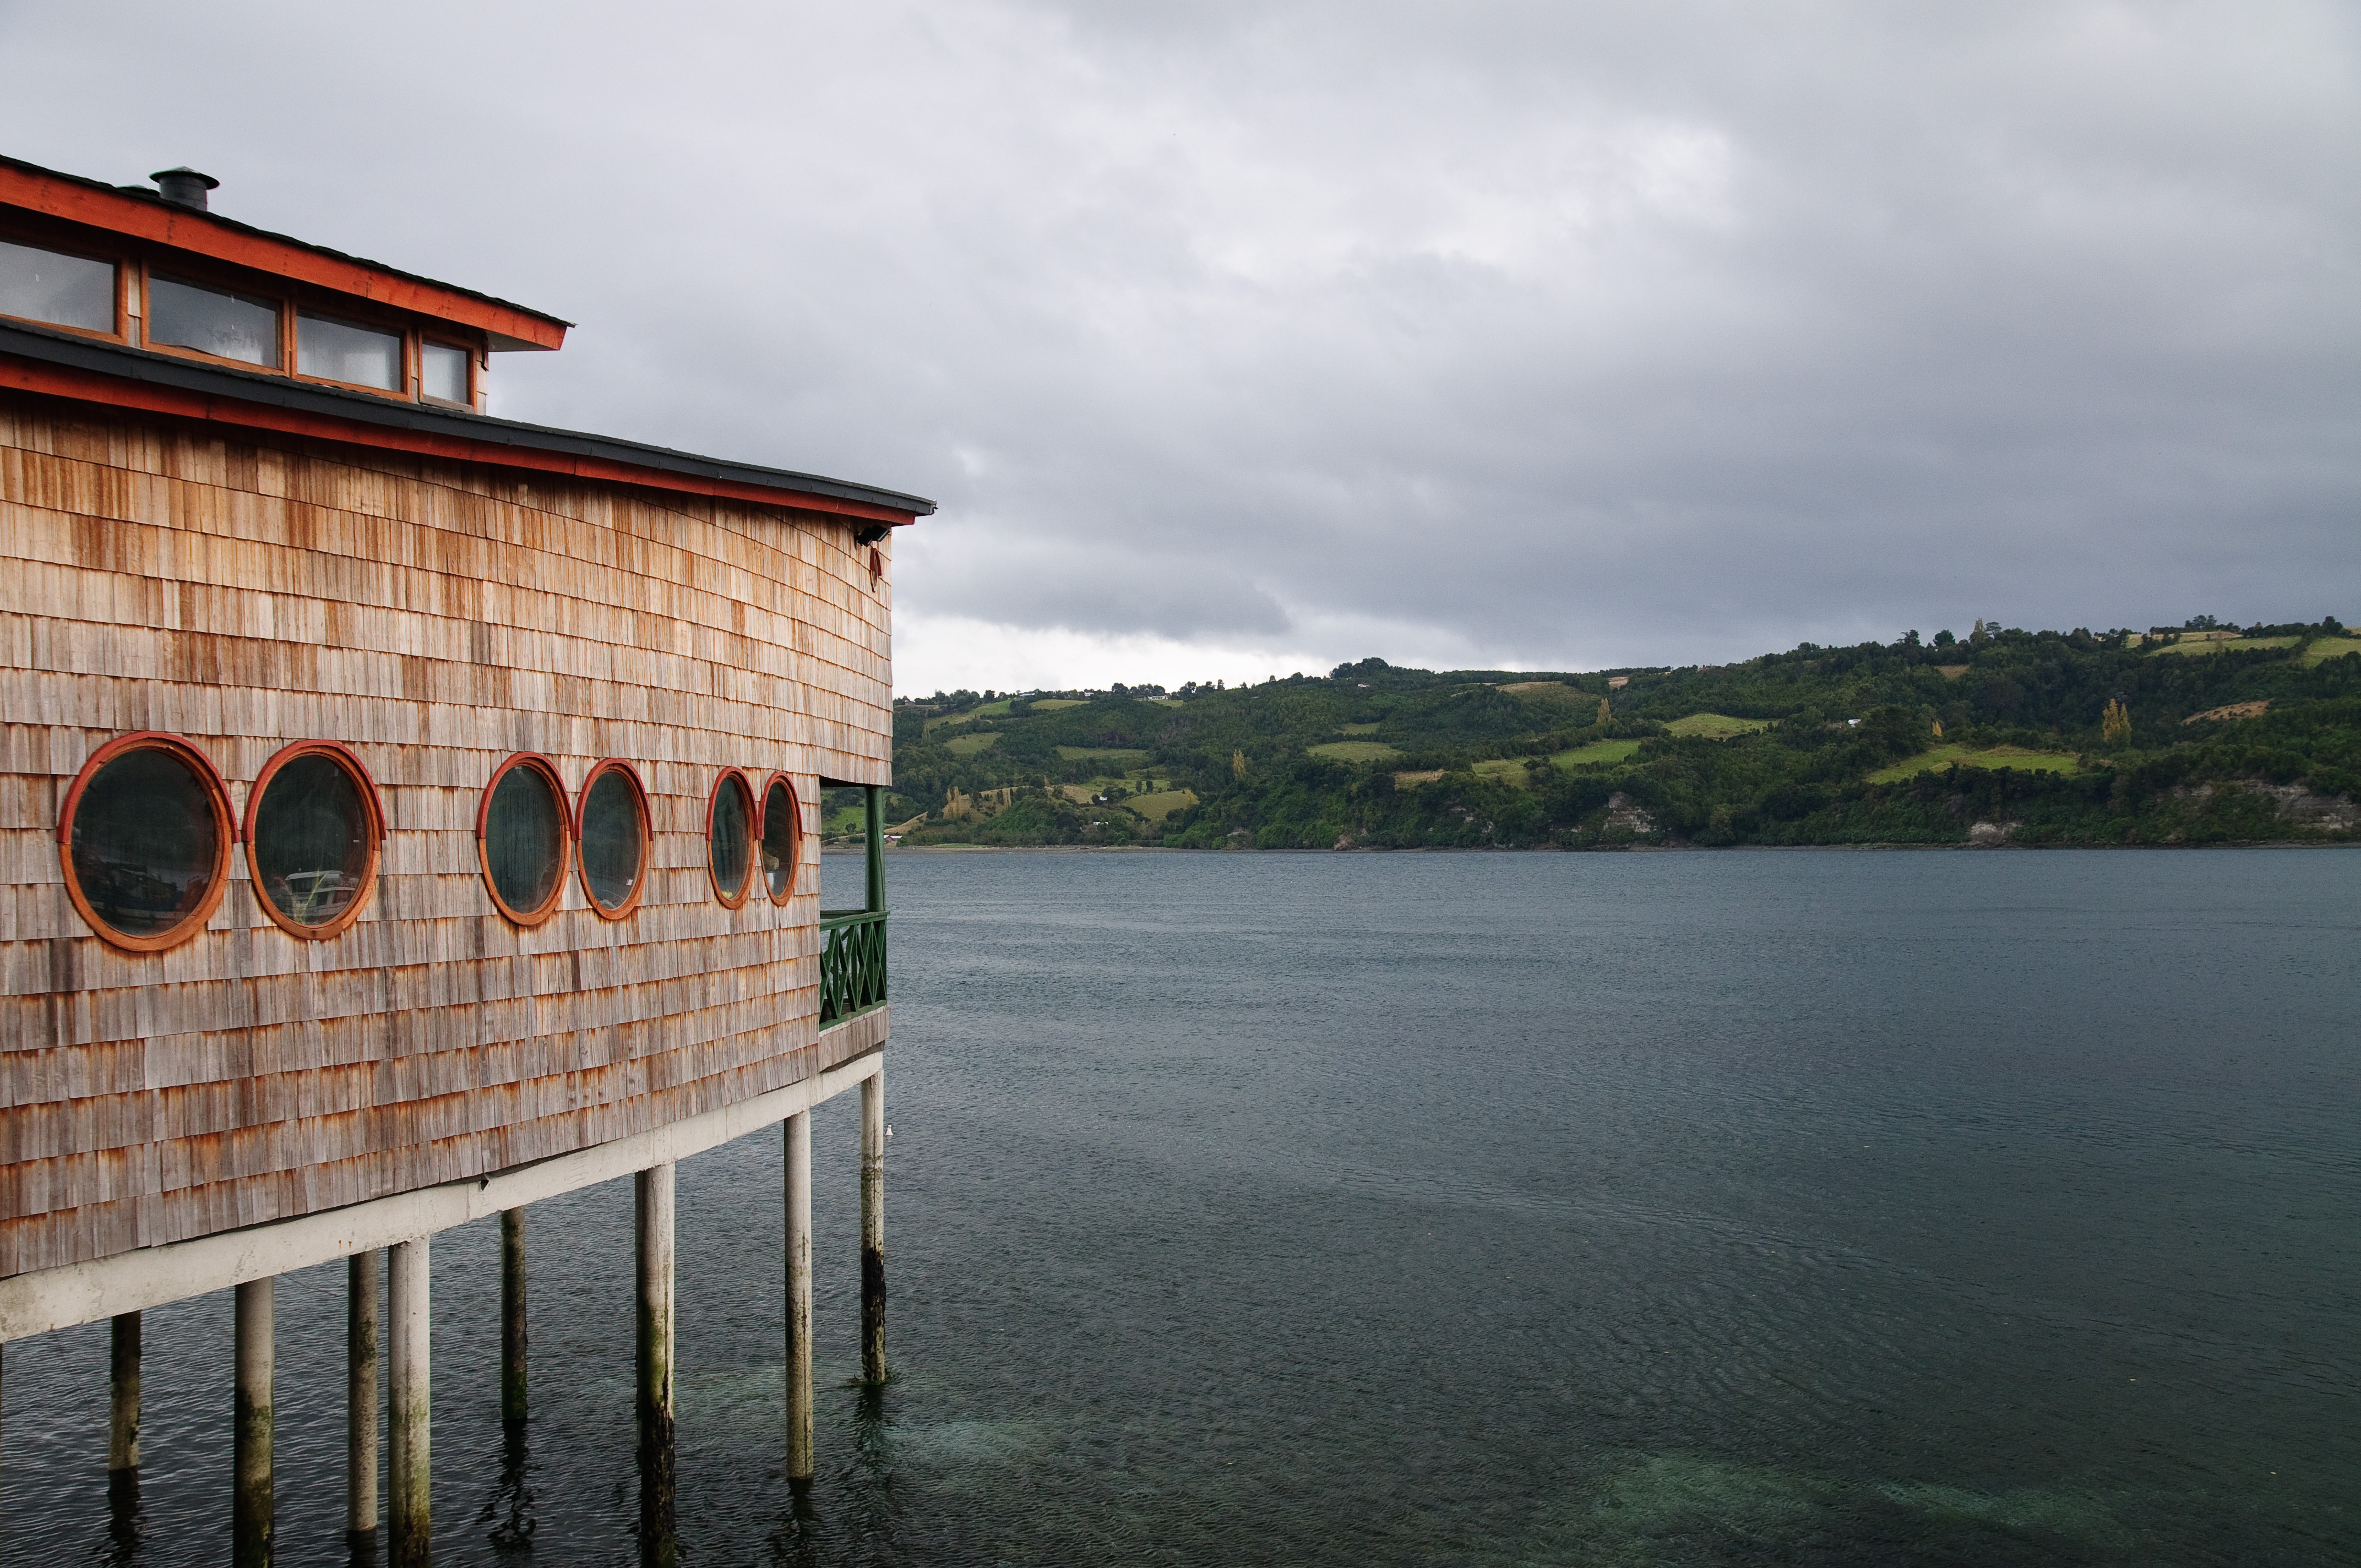
sea, coast, water, lake, river, vacation, reflection, bay, reservoir, nikon, waterway, chile, d300, chiloe